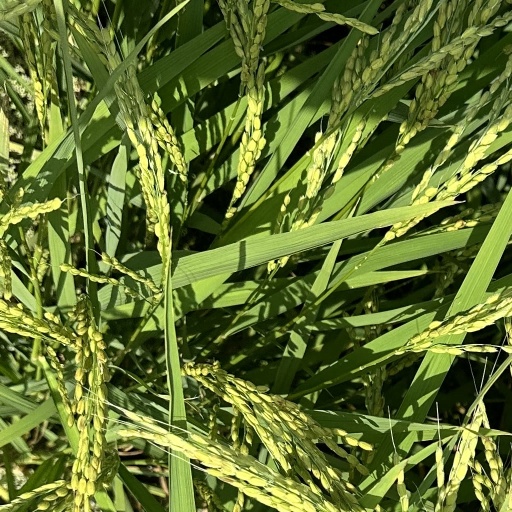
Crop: rice